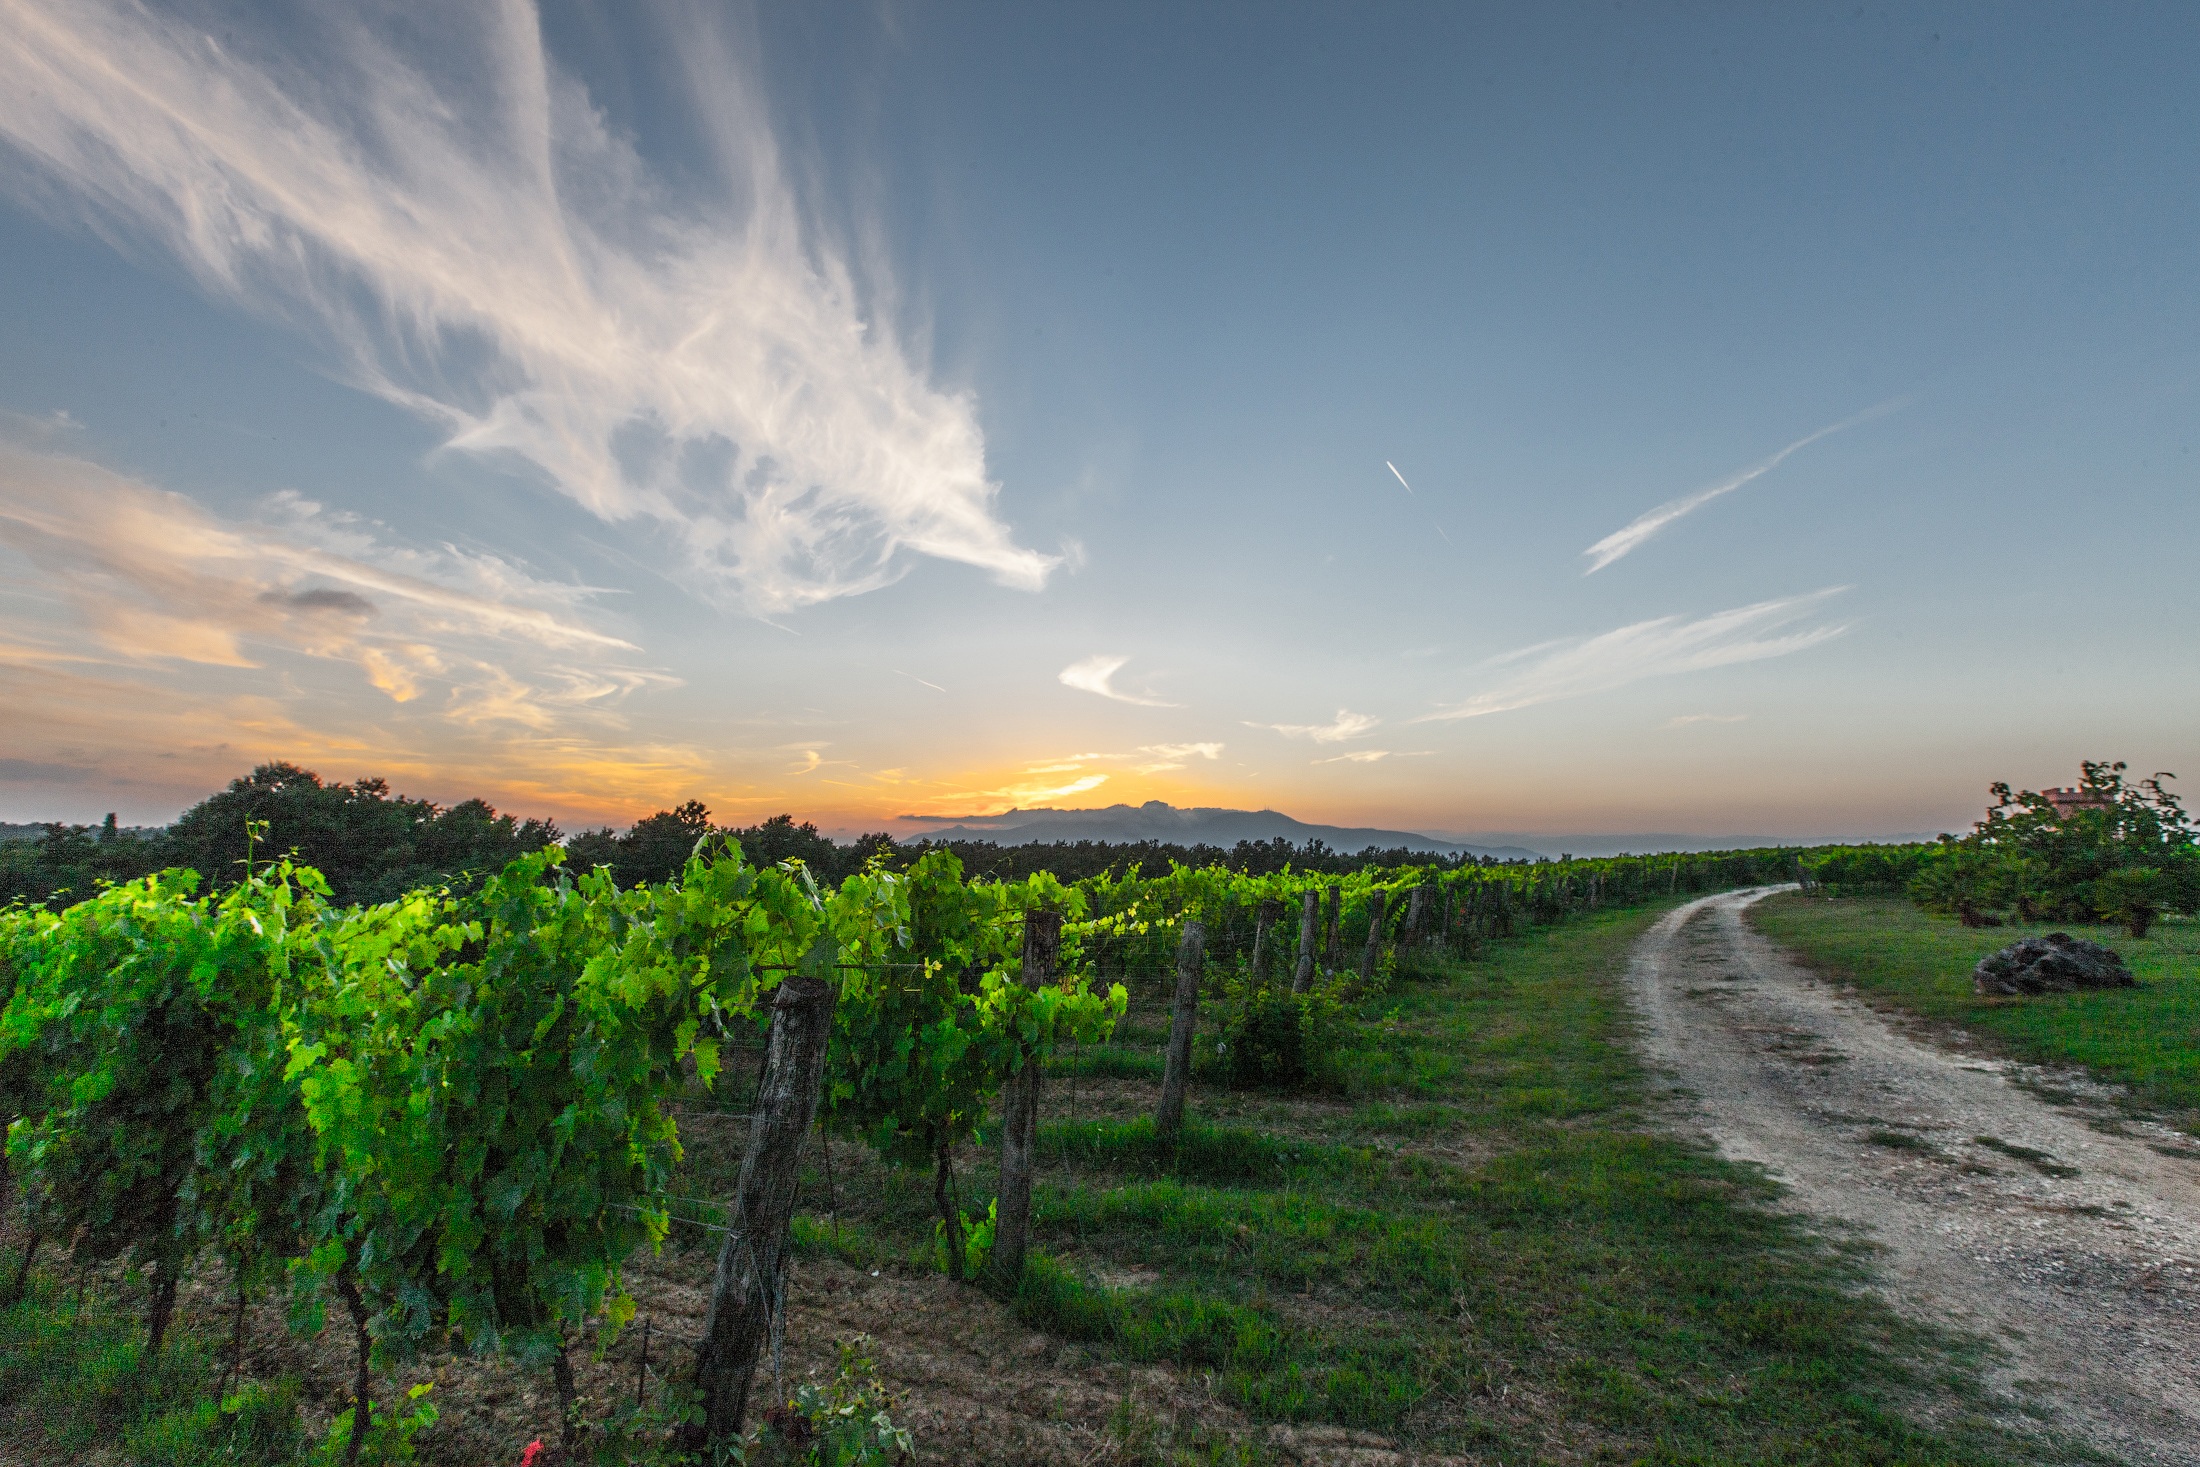
landscape, tree, nature, grass, horizon, mountain, cloud, sky, wine, field, farm, prairie, sunlight, morning, hill, wind, dirt road, evening, green, soil, italy, tuscany, agriculture, plain, outdoors, vines, clouds, grapes, country lane, wide, rural area, gravel road